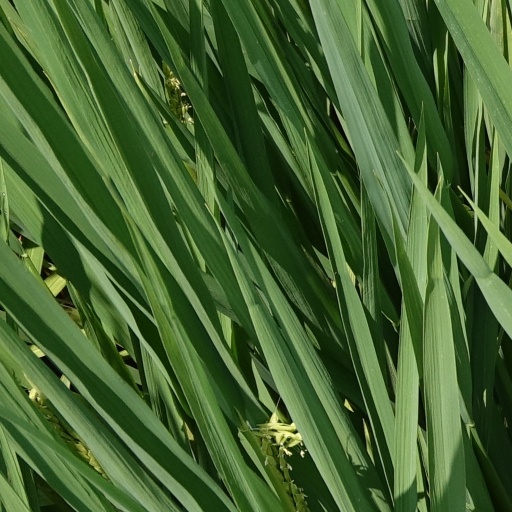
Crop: rice